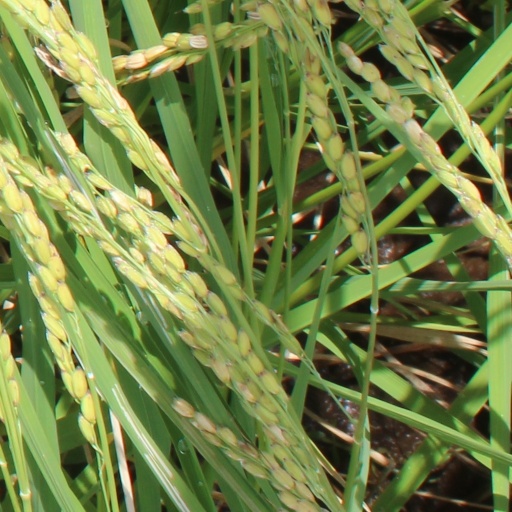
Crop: rice